Gisela Schlüter

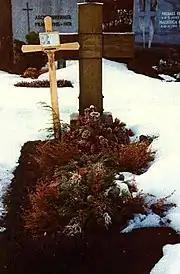
Grave of Gisela Schlüter in Bad Kohlgrub.

In 1993, Gisela Schlüter broke her spine, later several ribs and a thigh. She never fully recovered from her injuries. On 28 October 1995 she died of a stroke at the age of 81 and was buried in Bad Kohlgrub.